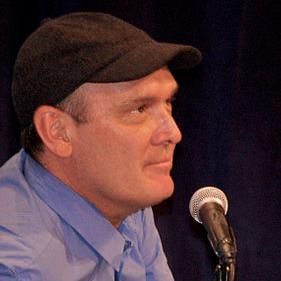
Age: 53